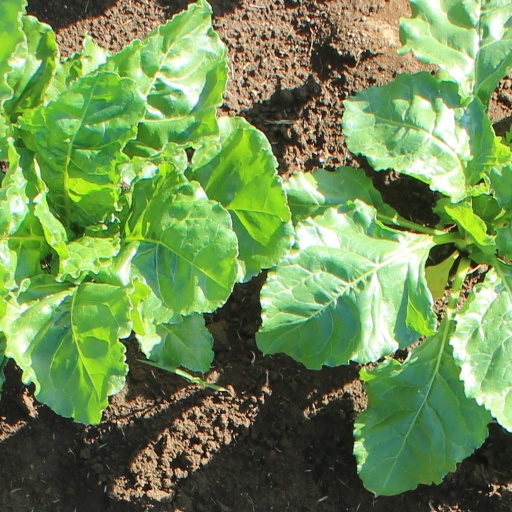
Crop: sugar beet